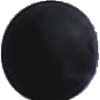
Label: Grape Blue 1